3 Ninjas: High Noon at Mega Mountain

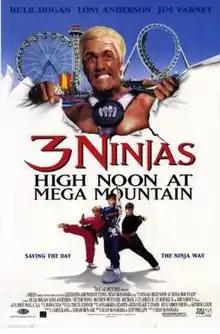
Theatrical release poster

3 Ninjas: High Noon at Mega Mountain is a 1998 American martial arts film. It is the fourth and final installment in the "3 Ninjas" franchise.